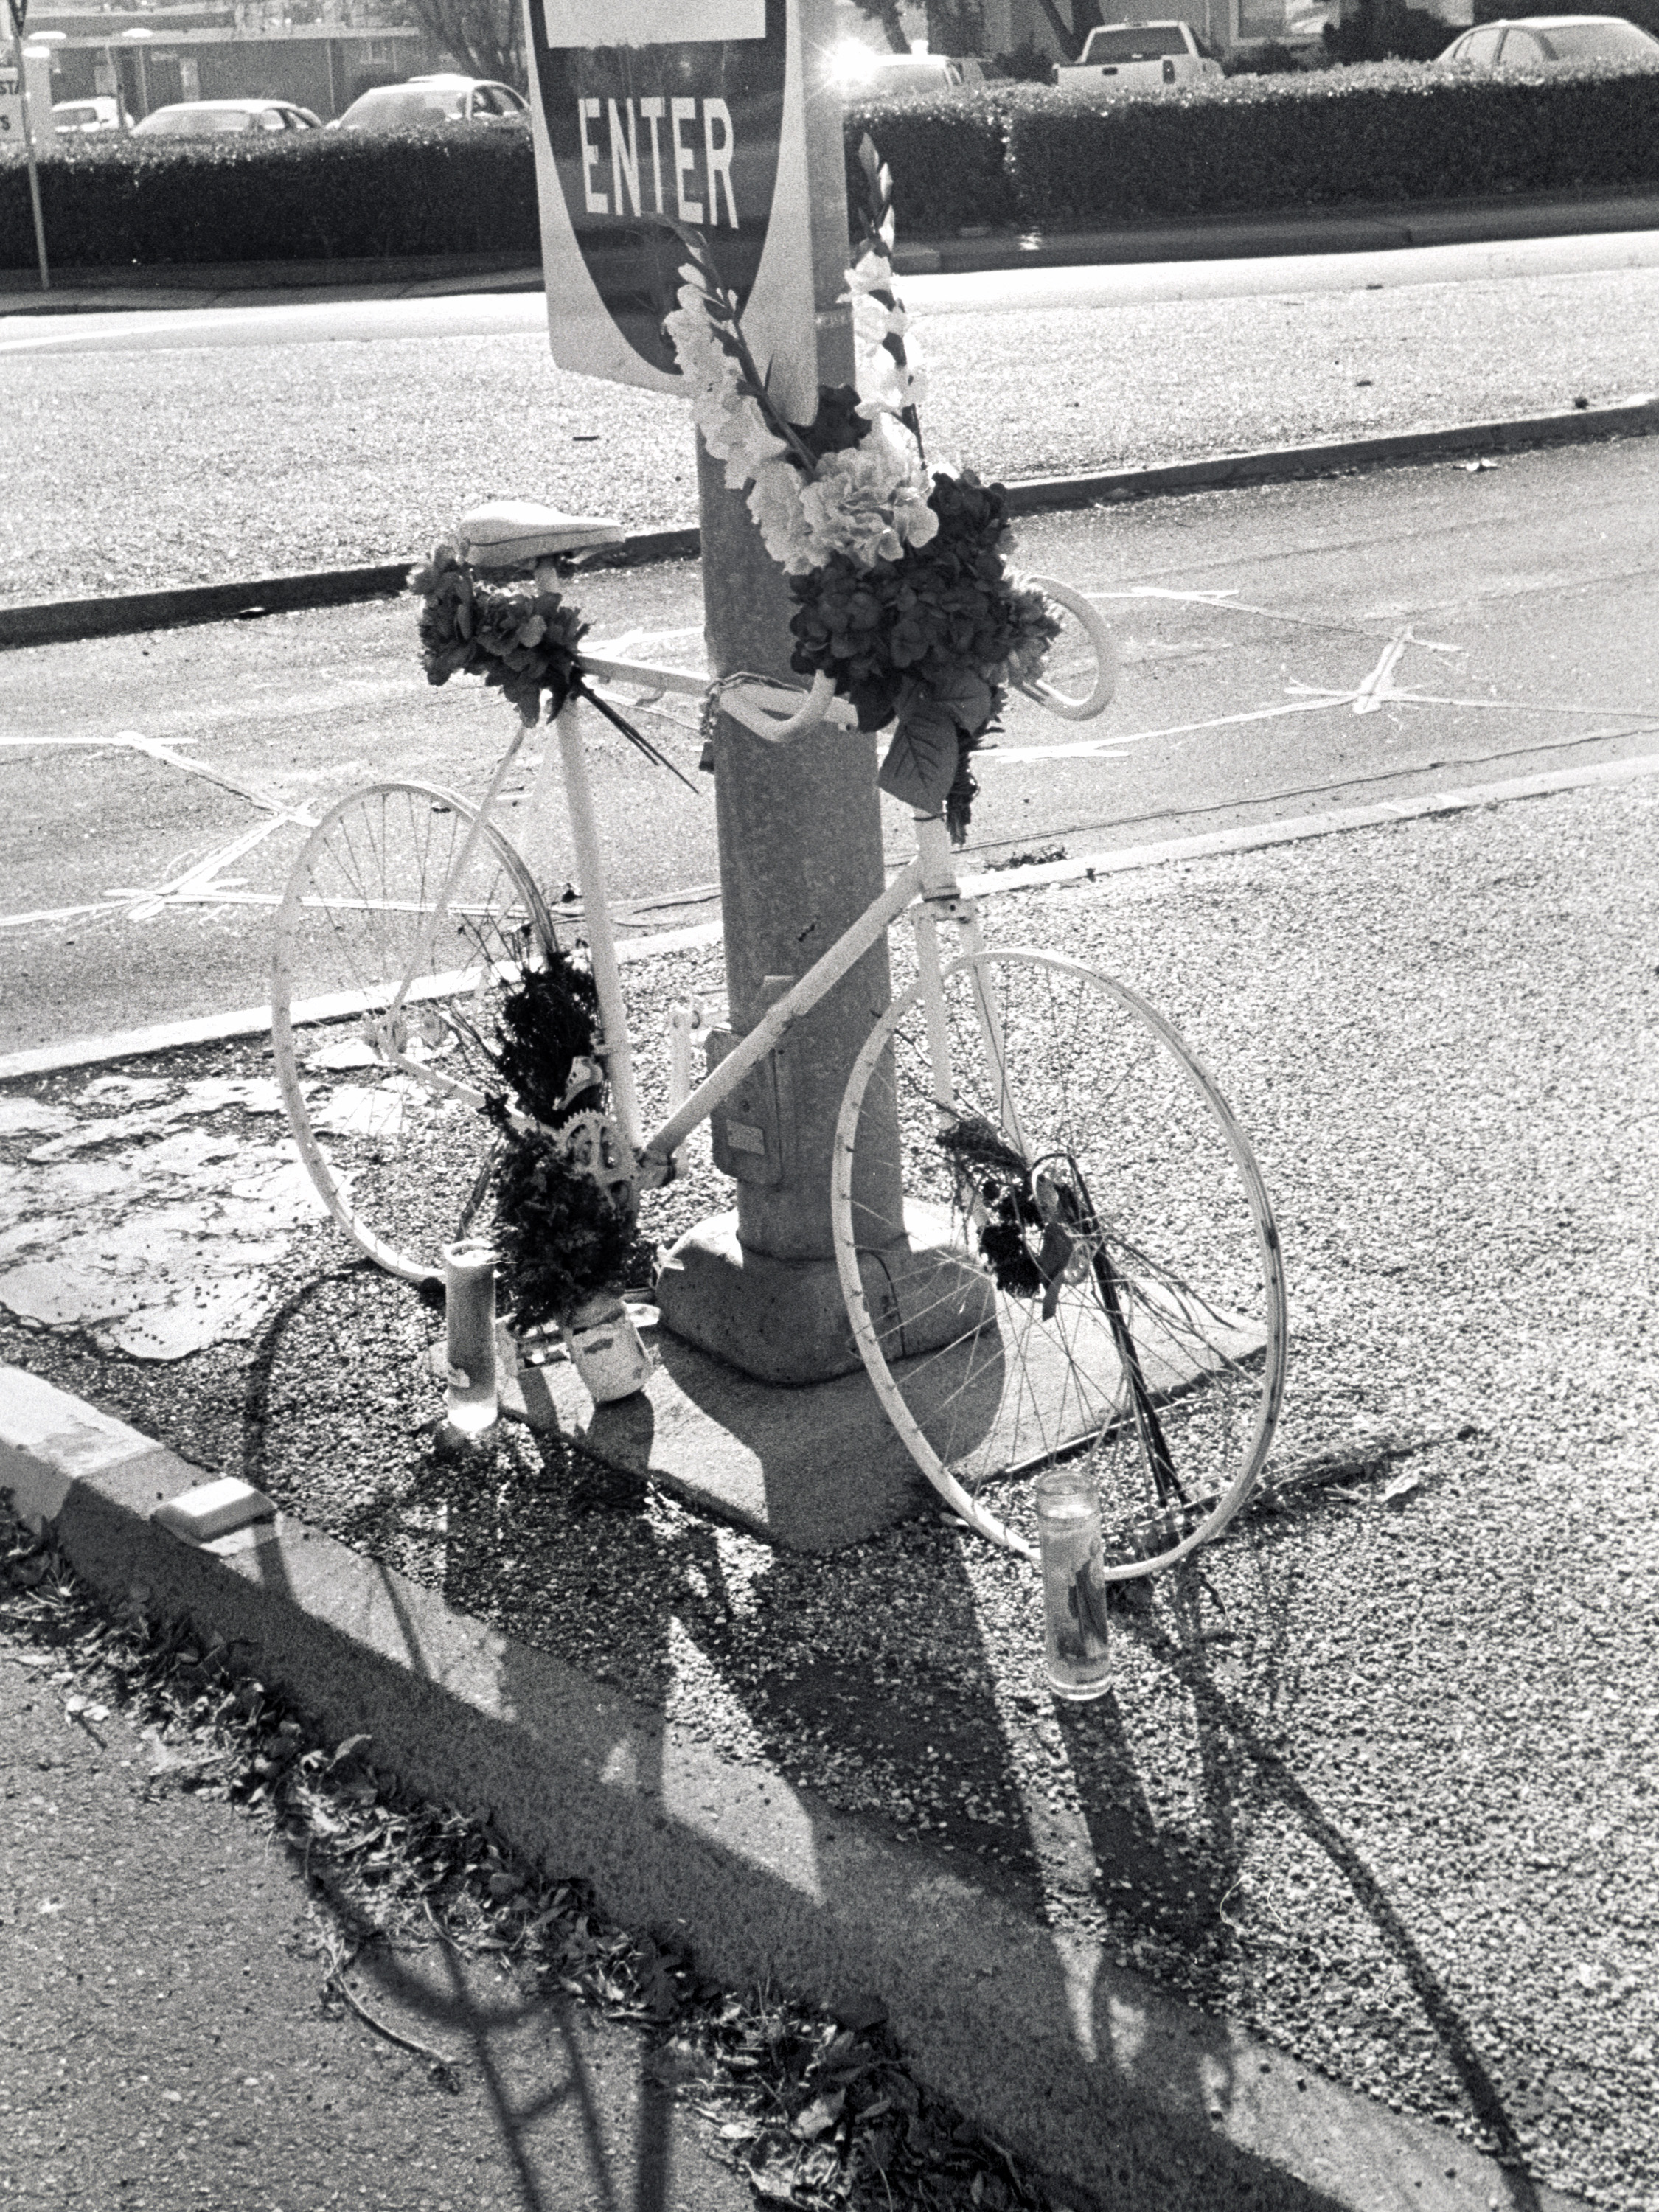
black and white, road, street, bicycle, film, asphalt, vehicle, monochrome, california, trix, sacramento, monochrome photography